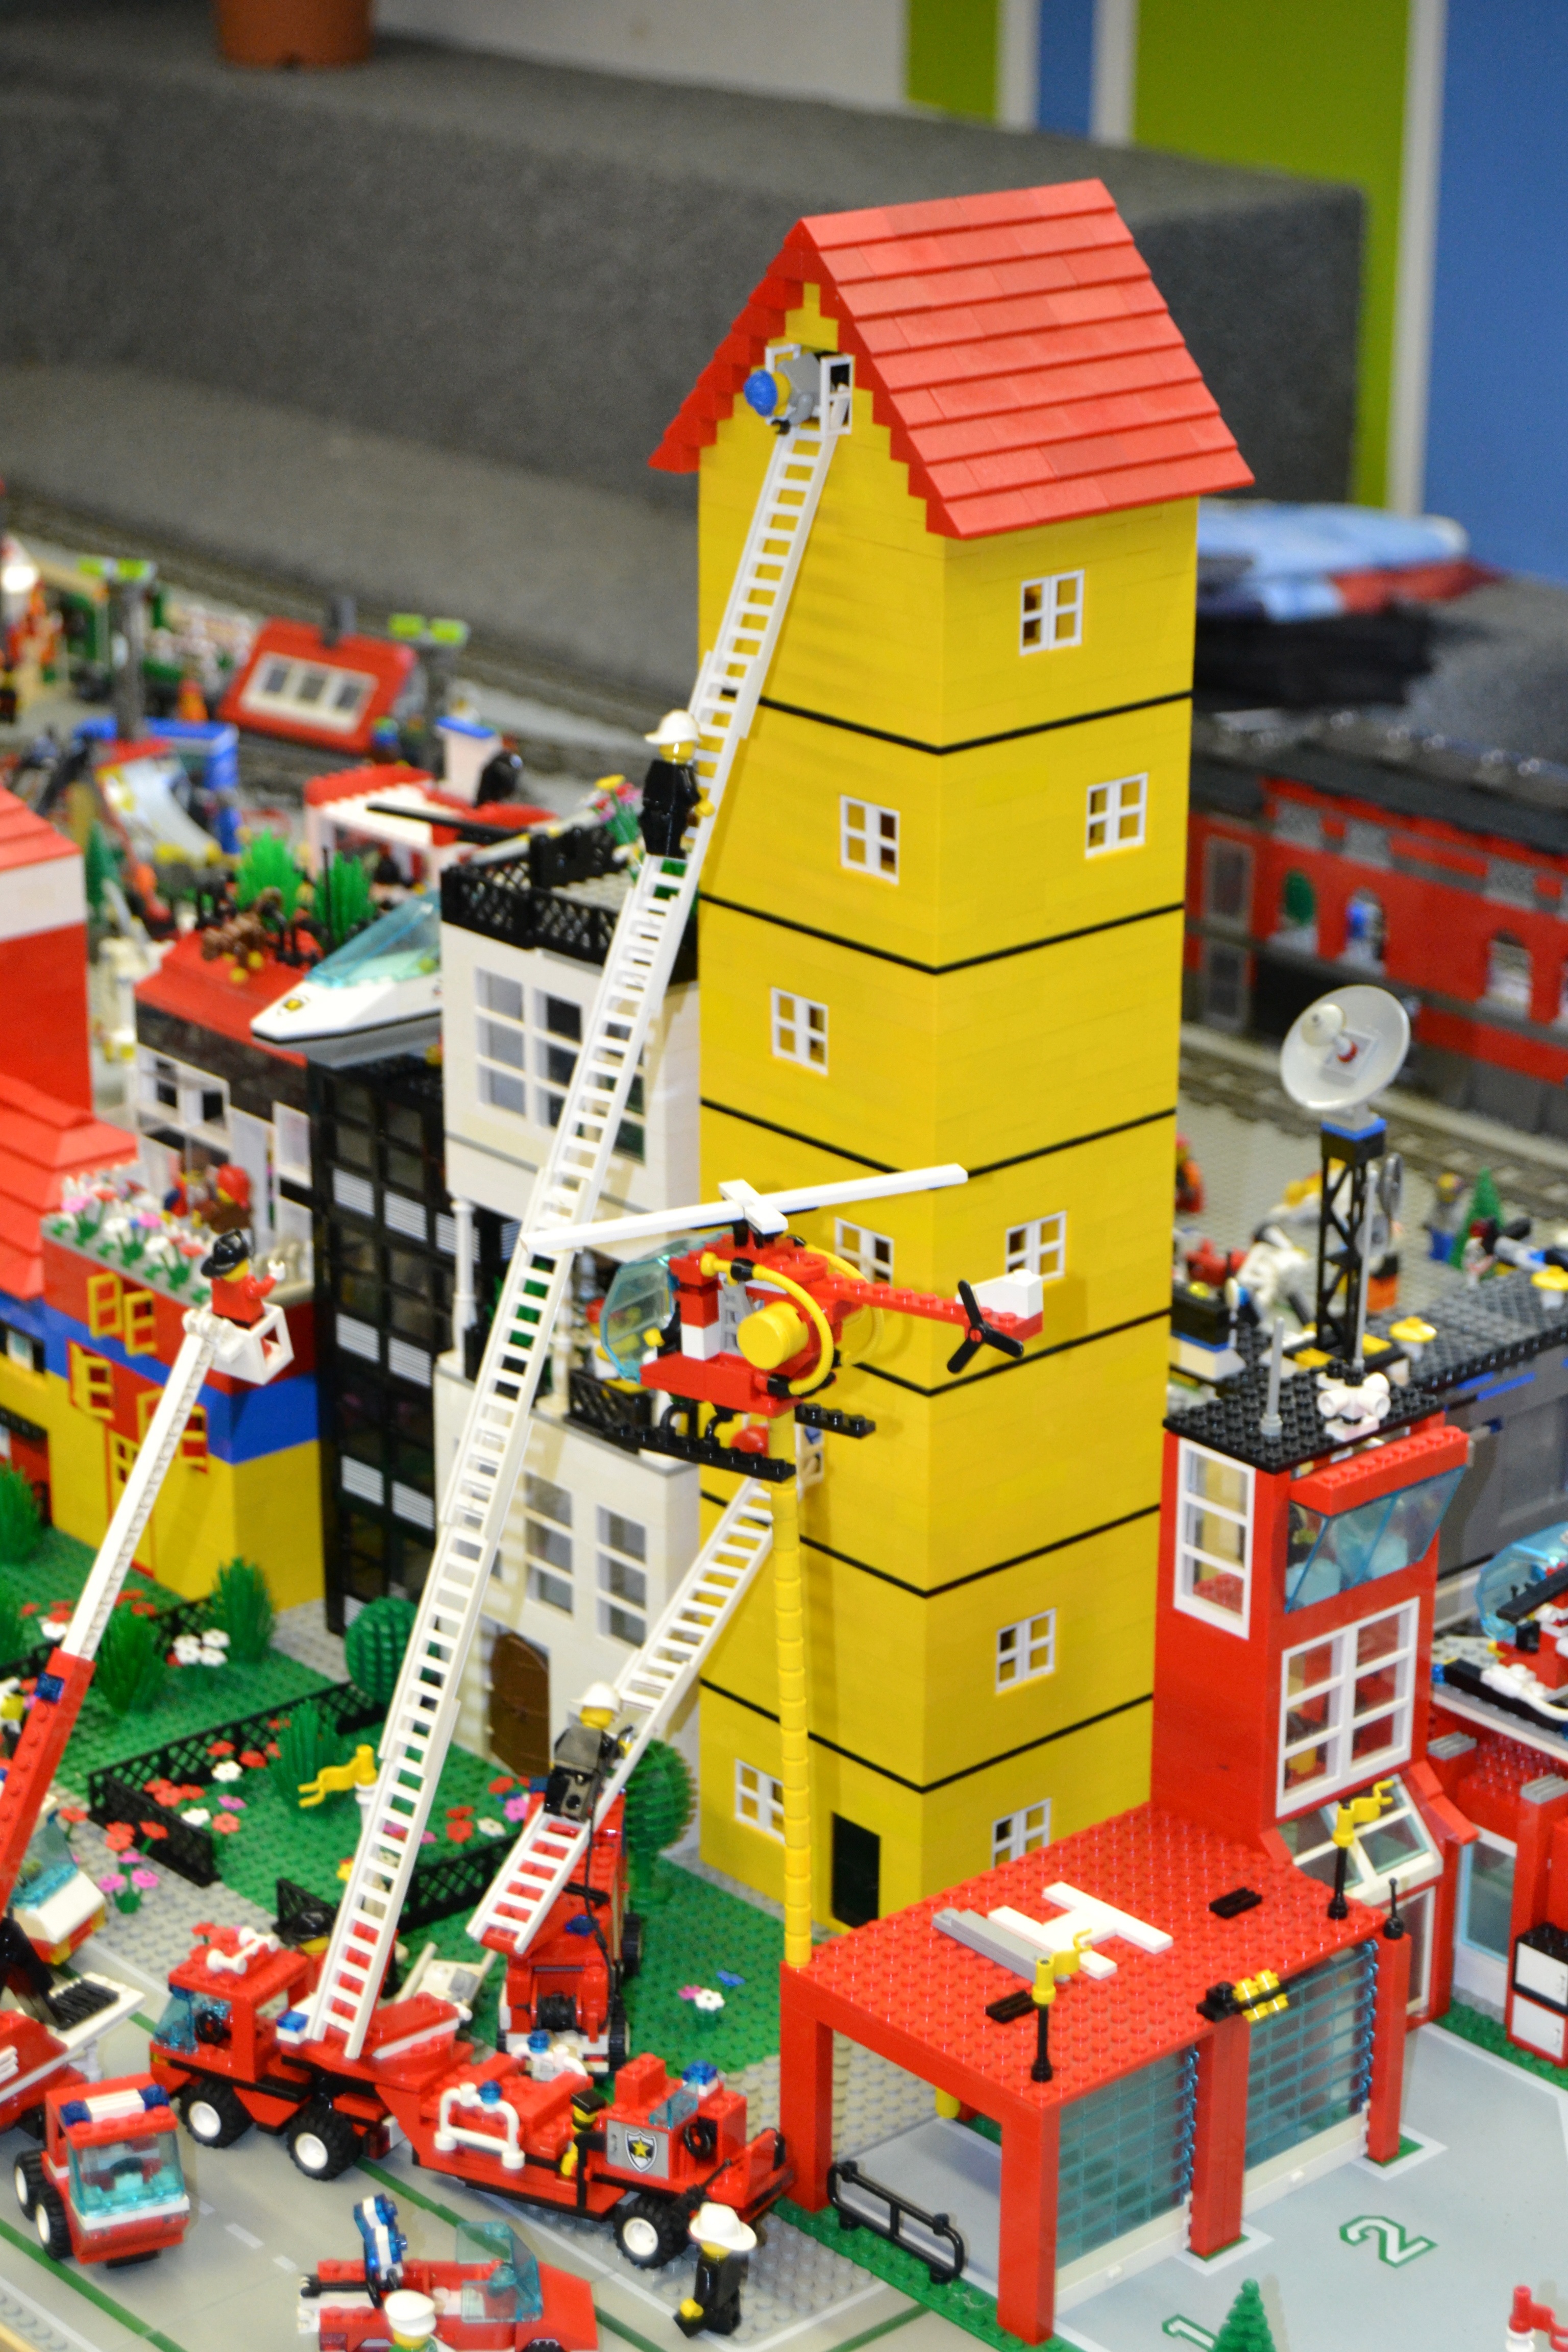
game, play, construction, toy, kids, creativity, toys, lego, building blocks